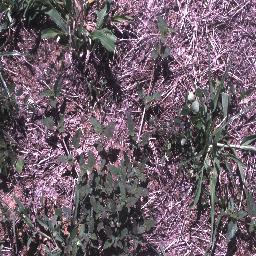
Label: negative